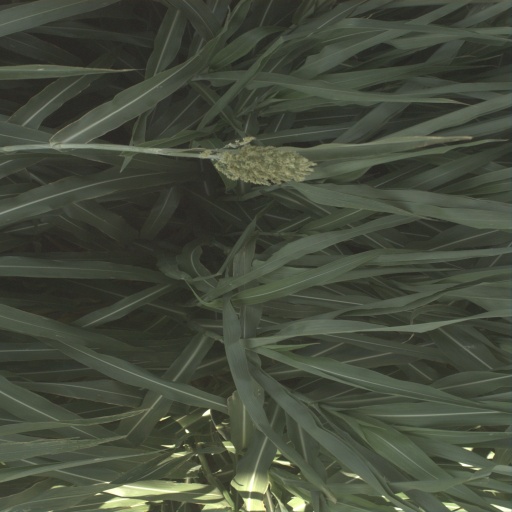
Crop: sorghum